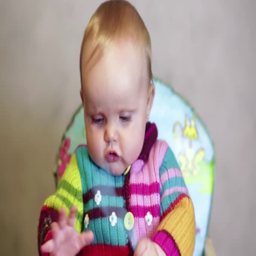
baby girl sitting in a children 's chair and playing with a spoon in the room